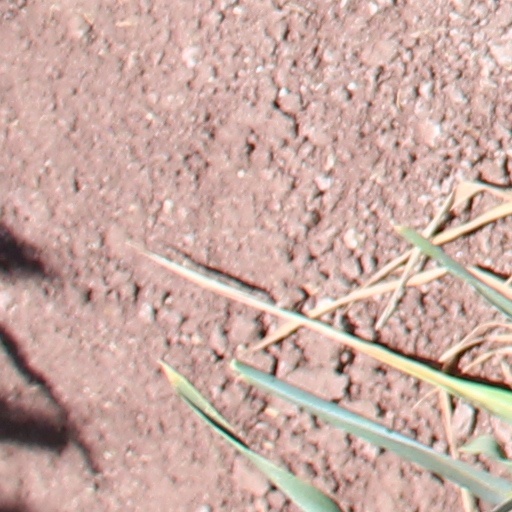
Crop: wheat